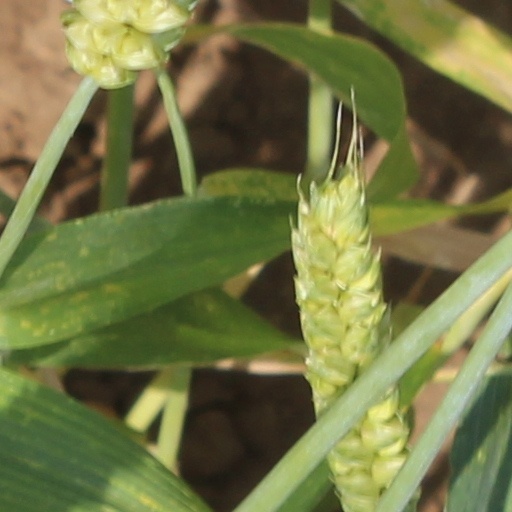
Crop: wheat